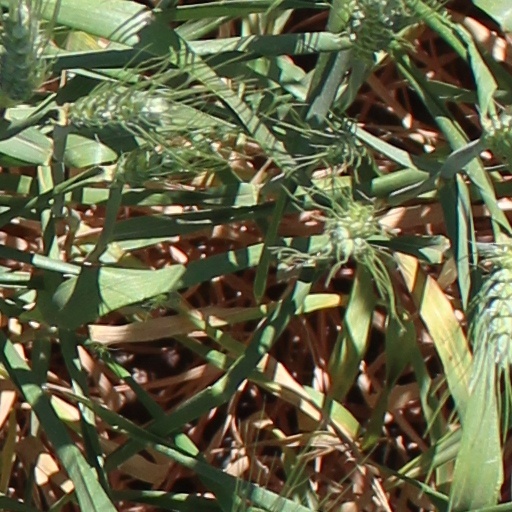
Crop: wheat